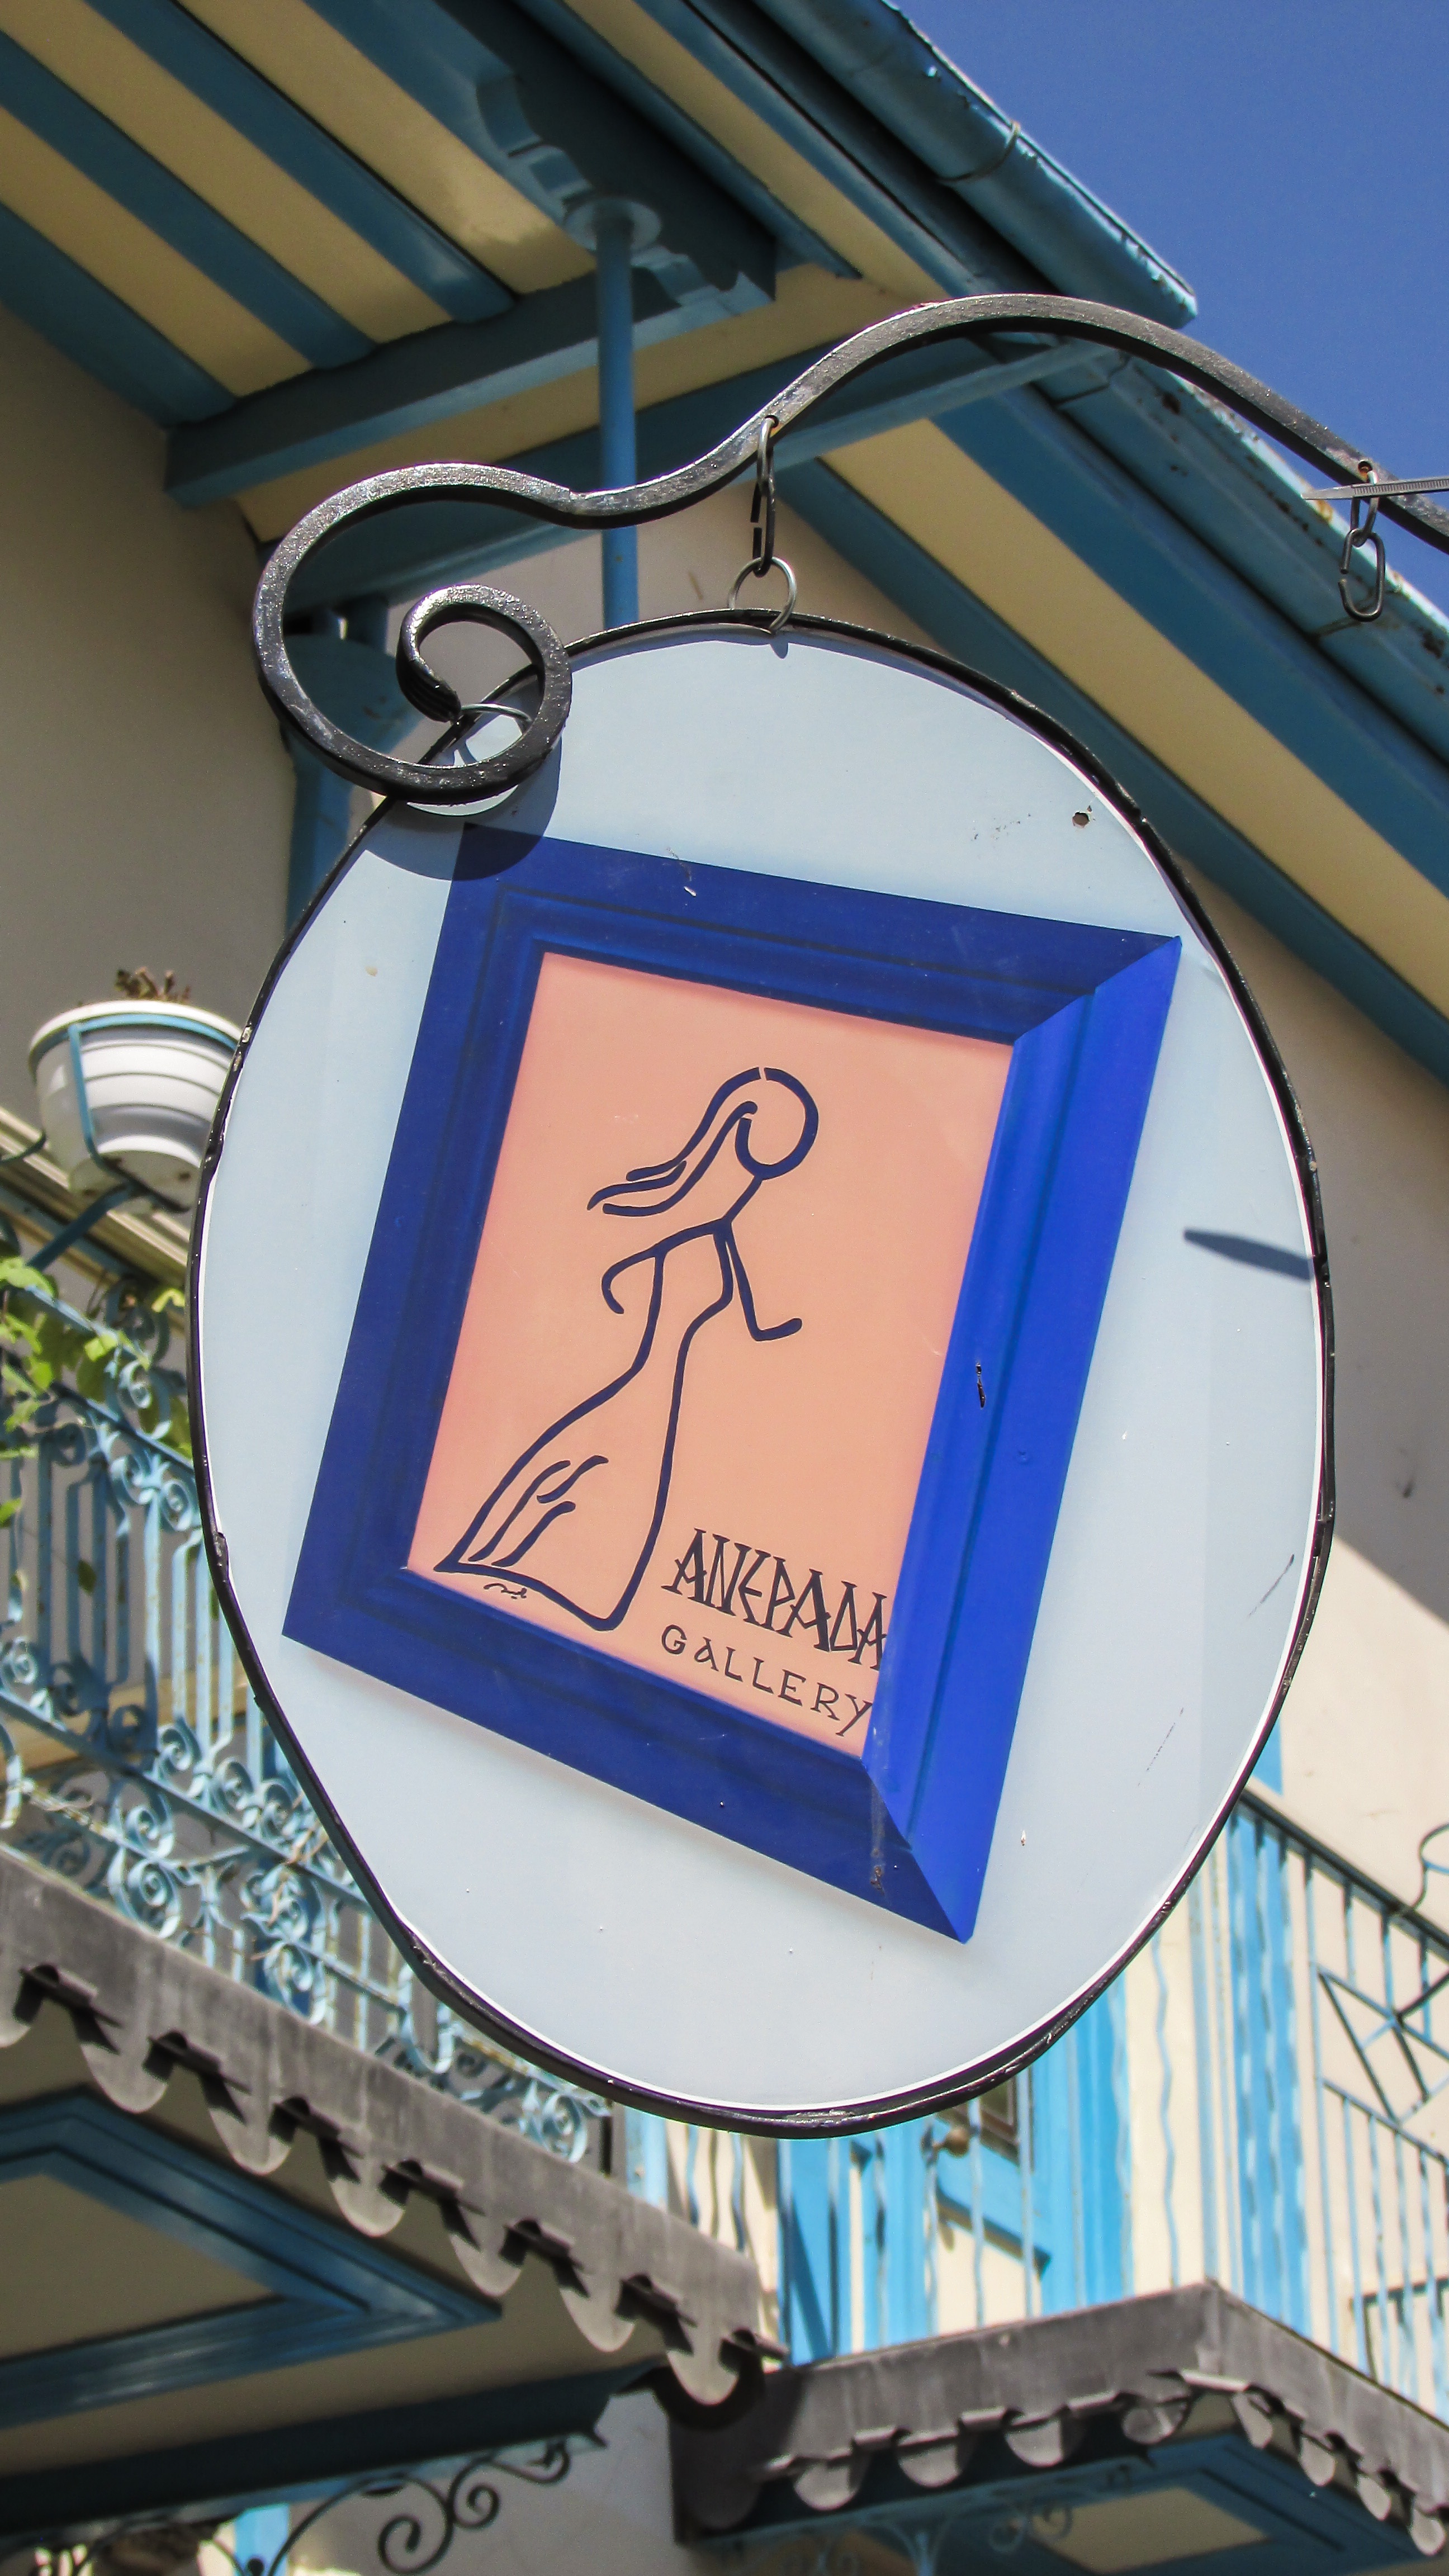
street, vintage, advertising, village, sign, vehicle, blue, signage, art, cyprus, art gallery, lefkara